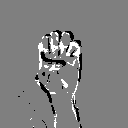
ASL letter: e